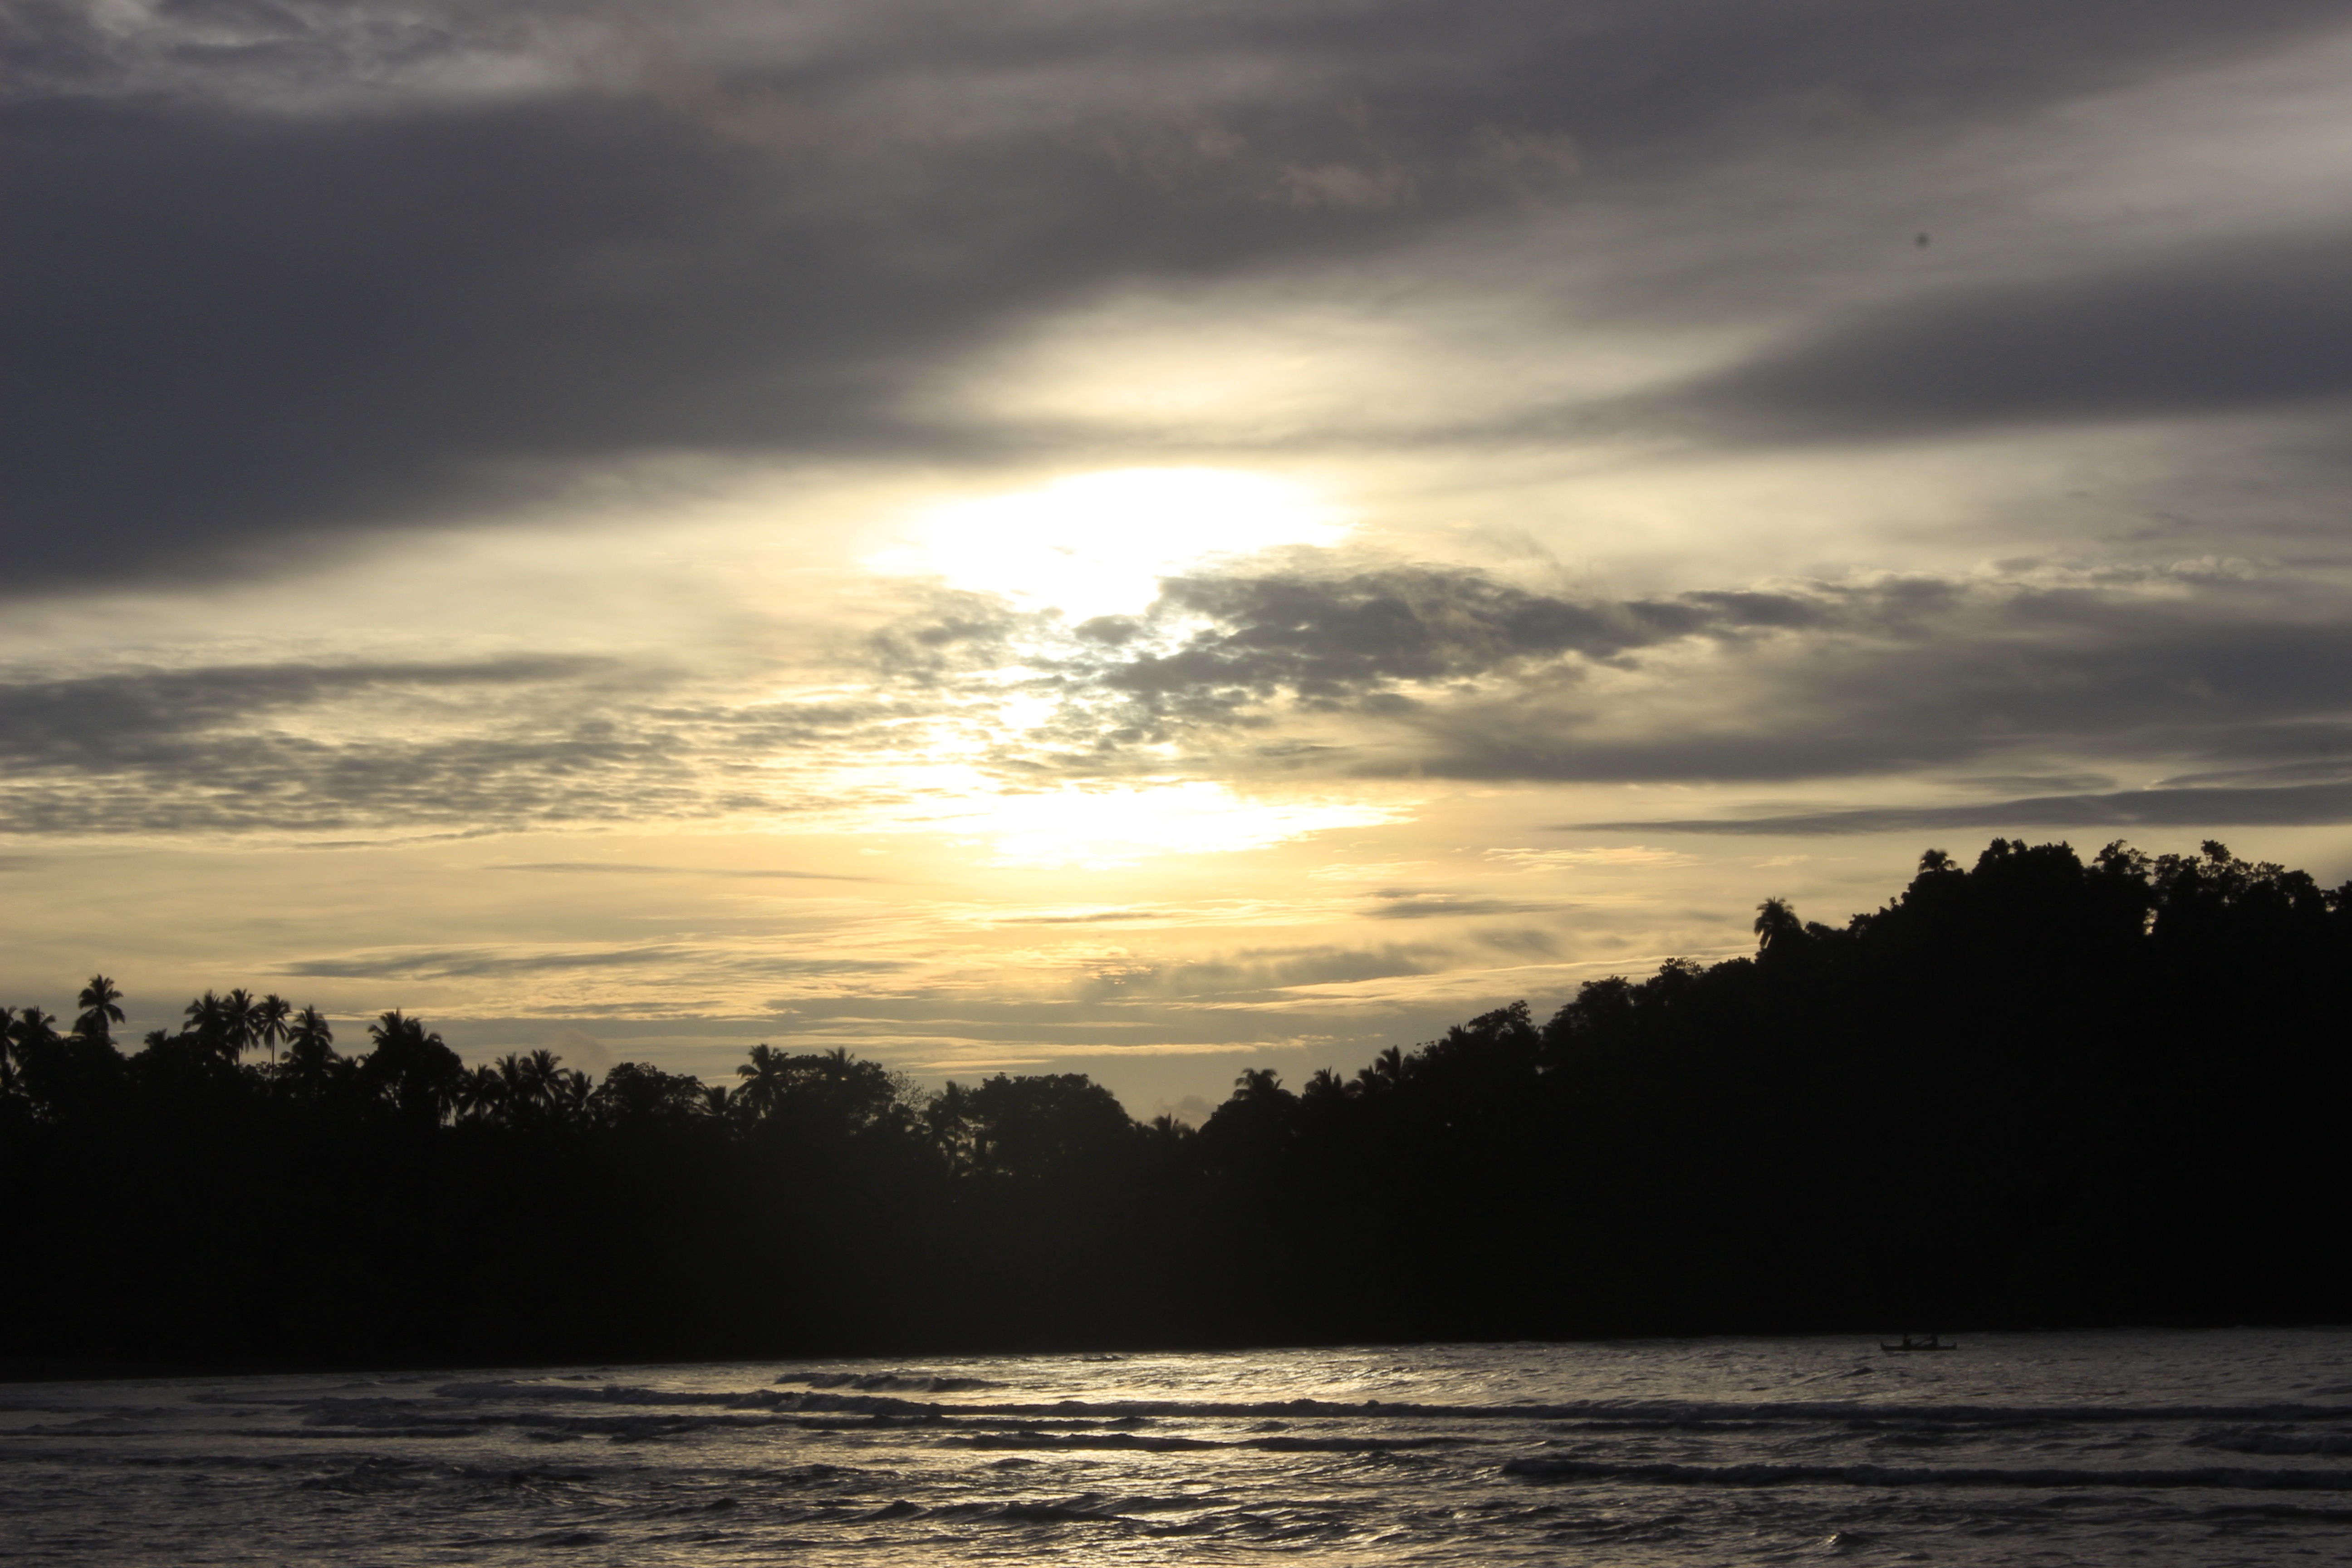
beach, sea, coast, water, nature, outdoor, ocean, horizon, cloud, sky, sun, sunrise, sunset, sunlight, morning, shore, wave, dawn, travel, dusk, evening, reflection, seascape, holiday, bay, body of water, relaxation, loch, inspirational, afterglow, meteorological phenomenon, wind wave